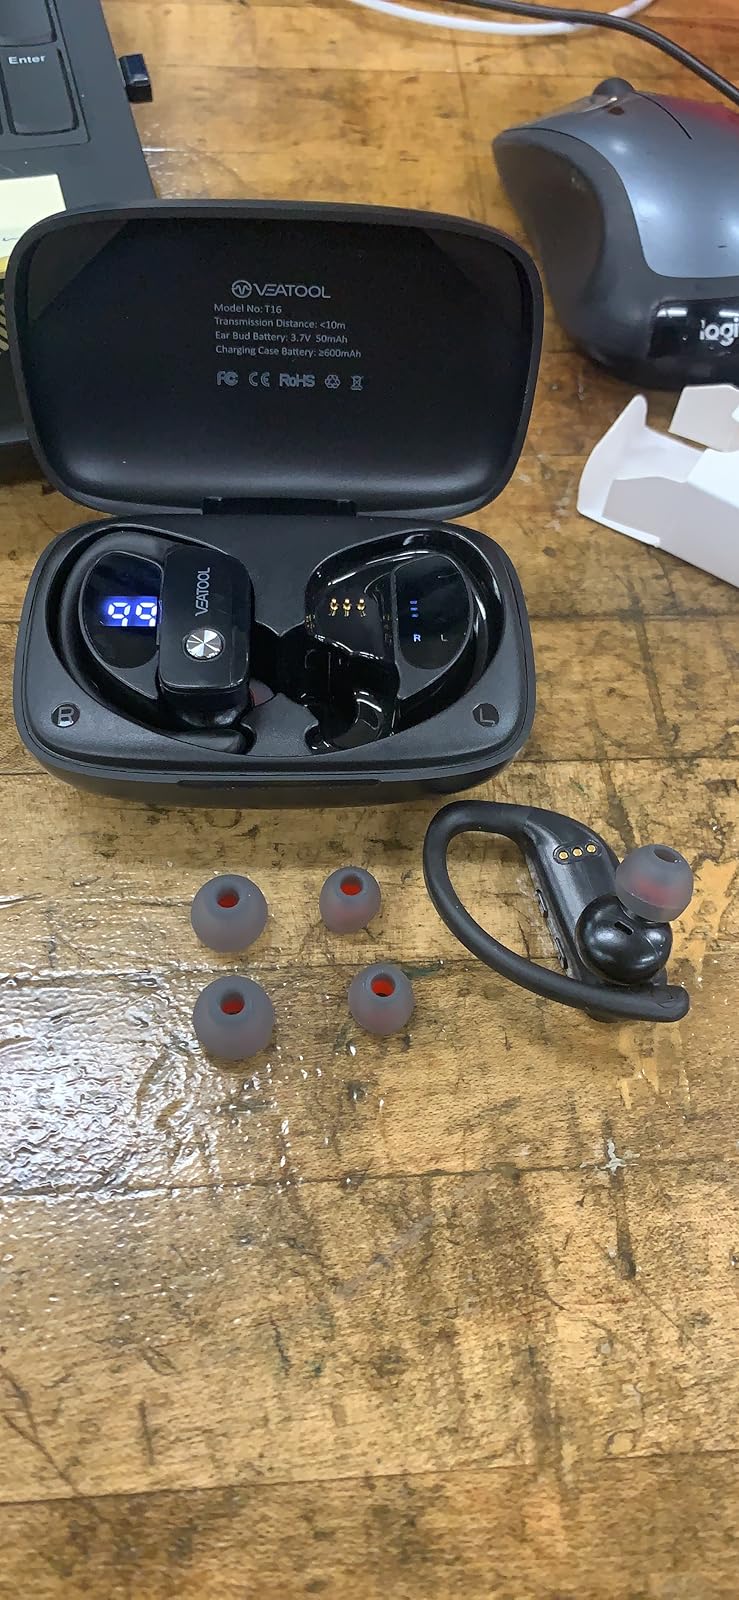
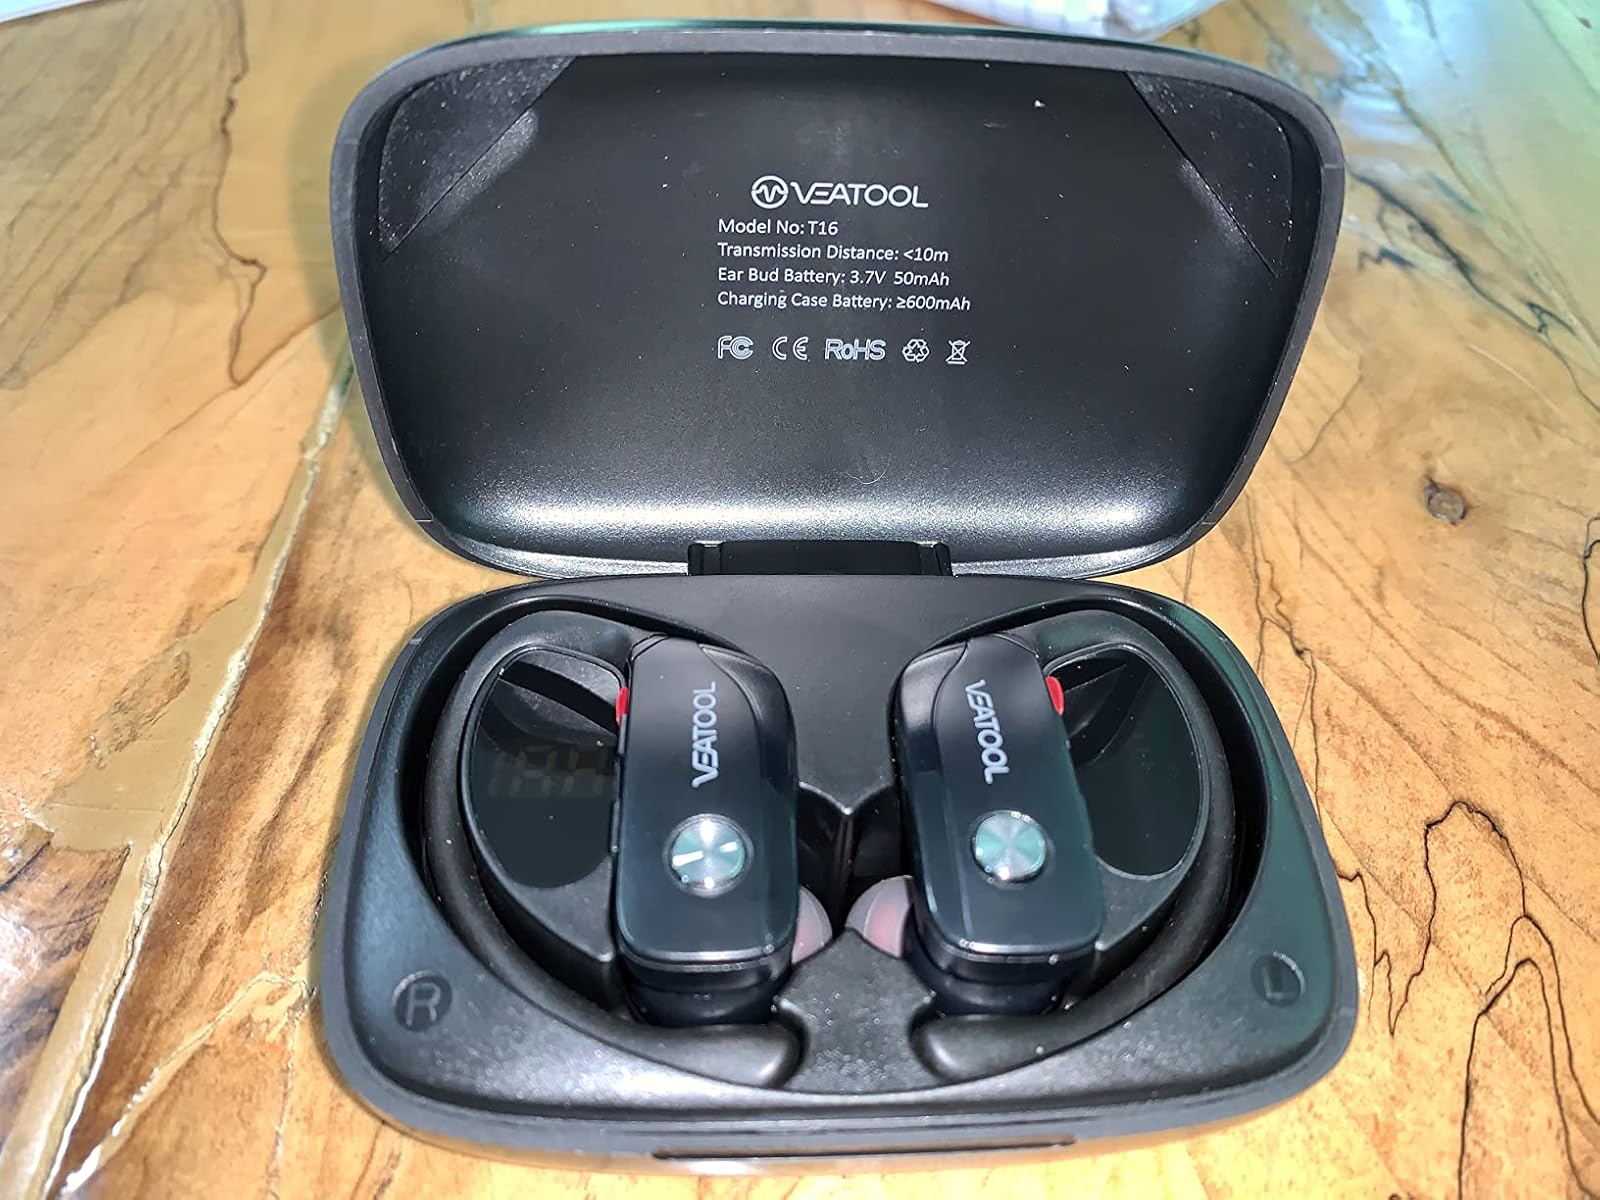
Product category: earbuds
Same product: yes